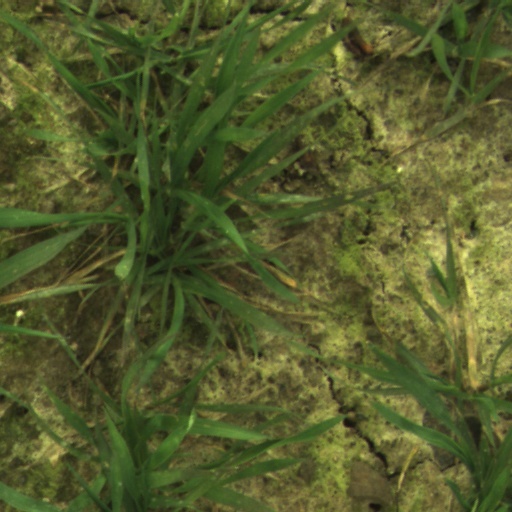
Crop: wheat